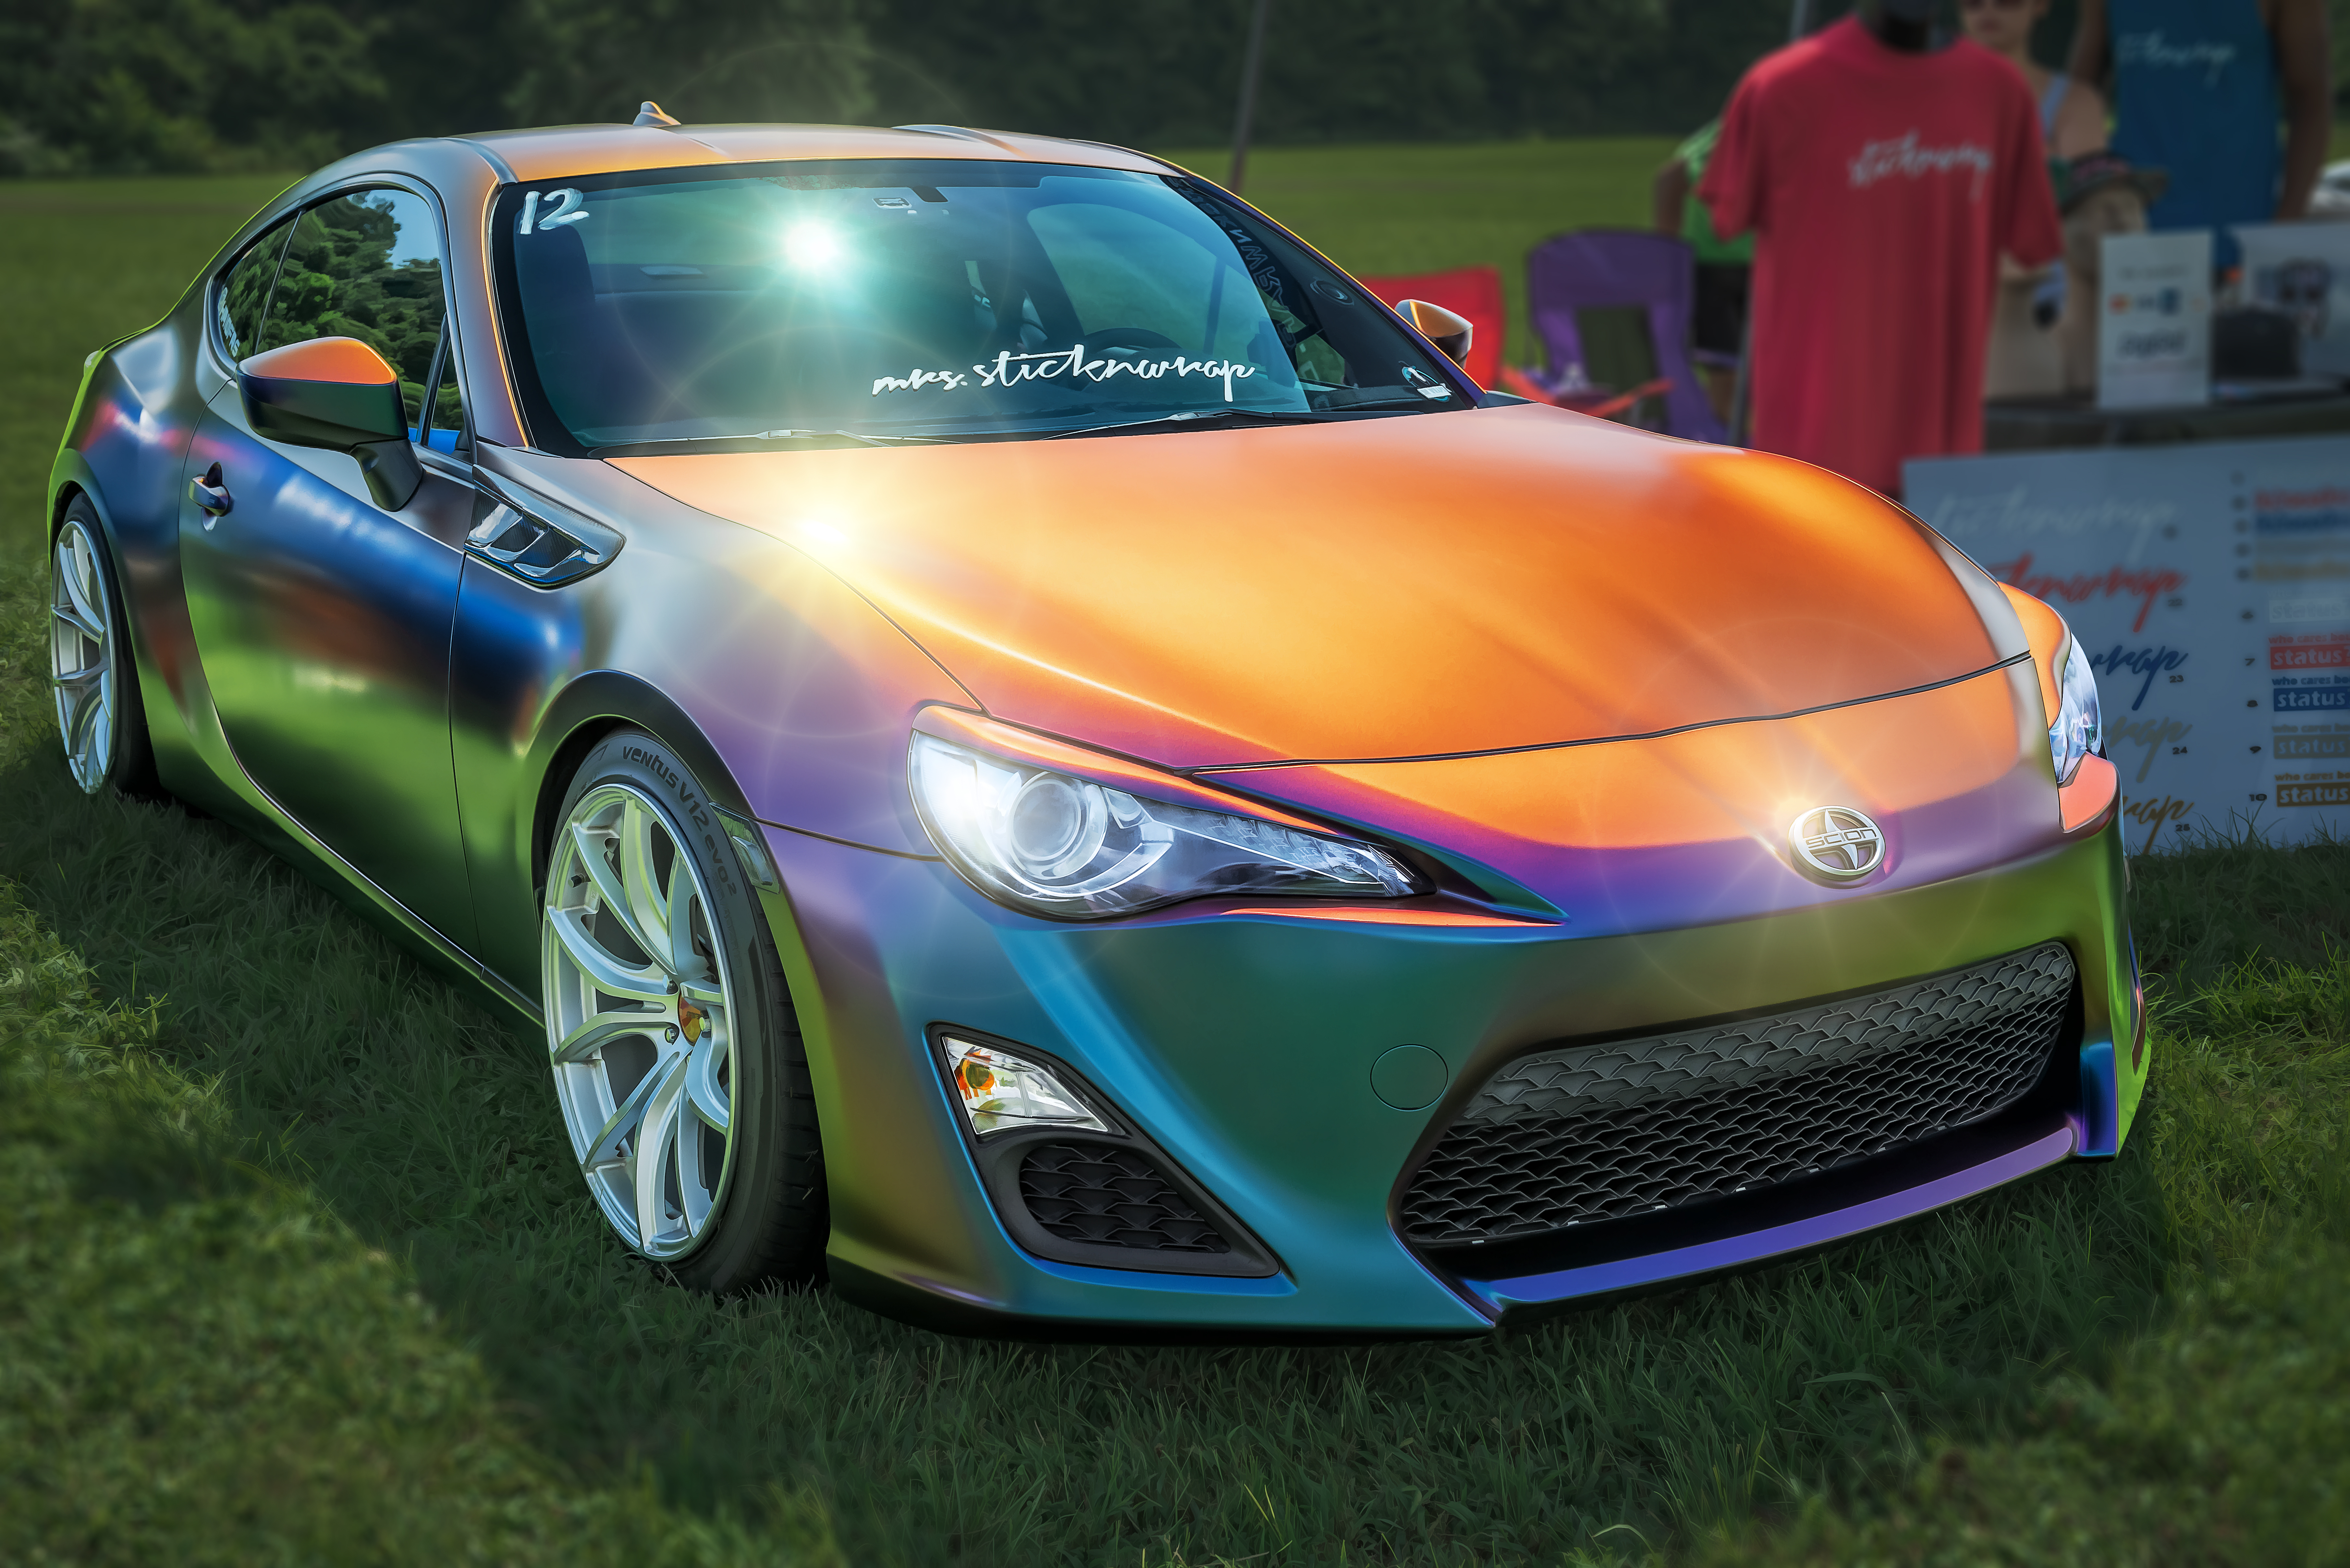
georgia, geotagged, helen, united states, usa, auto, automobile, automotive photography, Automotive Portrait, bagged, BuzSim, camber, car, Car Meet, car photo, car photography, car show, Car Wrap, coche, colorful, coupe, custom car, Custom Culture, Custom Vehicle, Helen Georgia, Helen Import Day, Helen Import Day 2018, HID 2018, import, Import Alliance, Import Car, Japanese Car, Japanese Domestic Import, Japanese Domestic Market, jdm, lowered, Lowered Lifestyle, Mrs Sticknwrap, multicolored, Nikon D800, Photoshop Car, Photoshop Lens Blur, Scion FRS, slammed, stance, Stance Nation, static, Stick n wrap, Sticknwrap, vehicle, vendimia, voiture, World Cars, land vehicle, motor vehicle, sports car, automotive design, auto show, wheel, performance car, rim, automotive wheel system, full size car, mid size car, luxury vehicle, personal luxury car, automotive exterior, concept car, hood, toyota 86, compact car, sedan, executive car